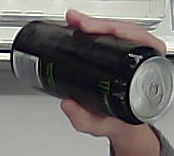
Product: monster_energydrink